Catherine, Princess of Wales

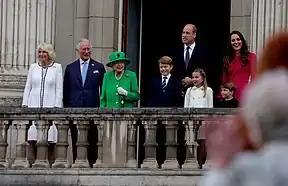
Photograph of the royal family

The couple married on 29 April 2011 at Westminster Abbey on St Catherine's Day. The day was declared a bank holiday in the United Kingdom. Estimates of the global audience for the wedding ranged around 300 million or more, whilst 26 million watched the event live in Britain alone. Her wedding dress was designed by Sarah Burton at Alexander McQueen. Catherine was styled as "Her Royal Highness The Duchess of Cambridge". The couple were given the country home Anmer Hall, on the Sandringham House estate, as a wedding gift from the Queen.